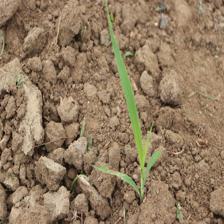
Label: Sorghum